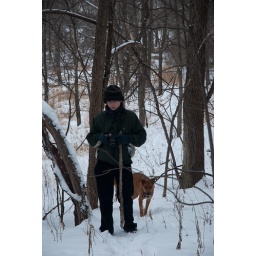
boy and dog in woods